Underwater search and recovery

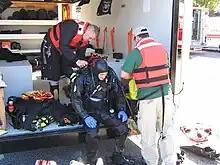
Preparing a public safety diver for the water

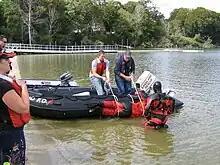
Parbuckling a casualty onto the boat

Search and recovery diving is also frequently undertaken as part of recreational diving, and most diver training organisations have dedicated training courses on the subject. Search and recovery is generally considered a more hazardous speciality diving course.